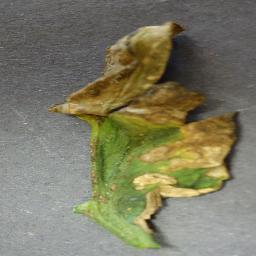
Label: Tomato___Bacterial_spot